Stavertsi Ridge

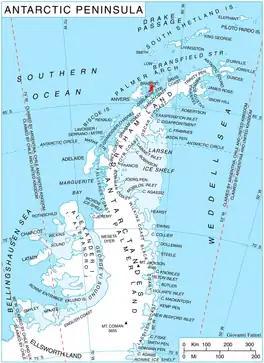
Location of Brabant Island in the Antarctic Peninsula region.

Stavertsi Ridge (‘Staverski Hrebet’ \'sta-ver-ski 'hre-bet\) is the mostly ice-covered ridge rising to 1169 m (Mount Cabeza) on Albena Peninsula, Brabant Island in the Palmer Archipelago, Antarctica. The feature extends 11 km in east-west direction and 4.7 km in north-south direction, and is connected to Stribog Mountains to the west by Viamata Saddle. It surmounts Paré Glacier to the northwest, and has its north and south slopes drained by Chumerna Glacier and Grigorov Glacier respectively.